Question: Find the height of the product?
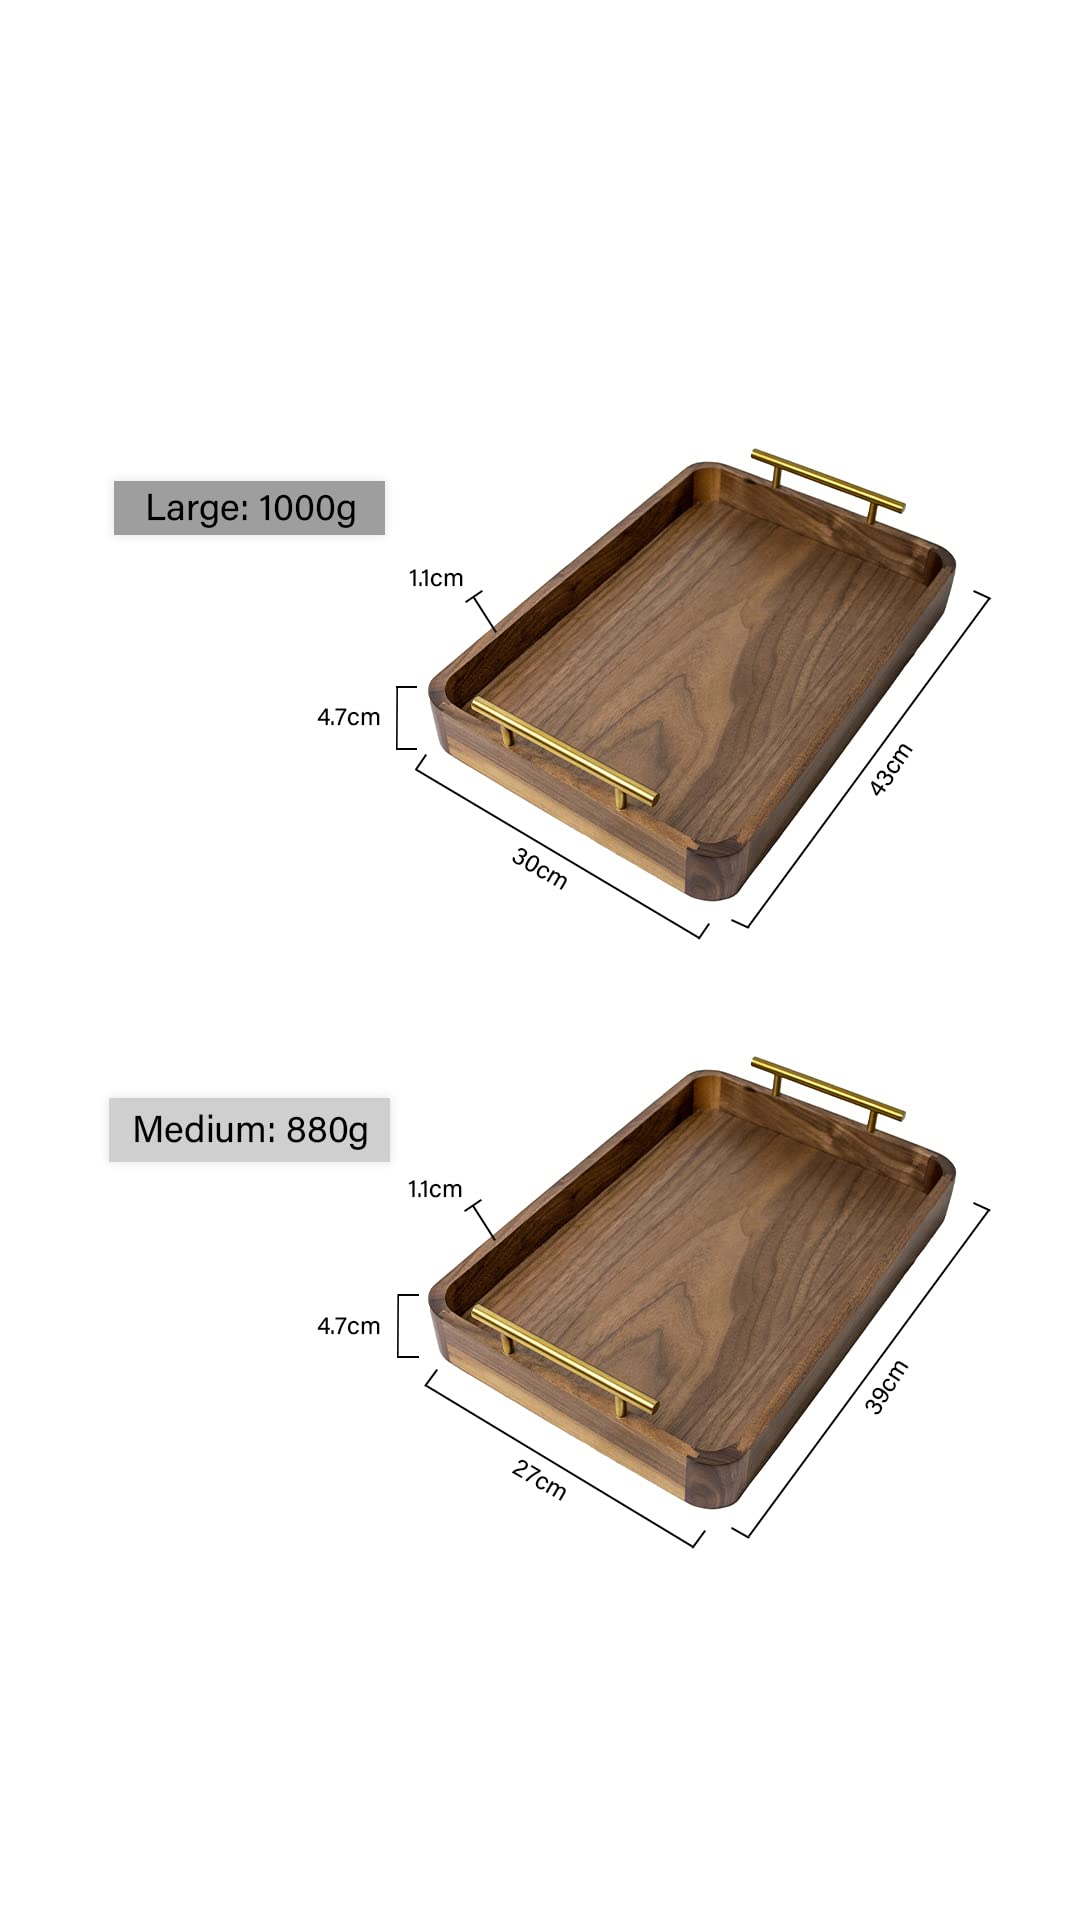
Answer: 4.7 centimetre